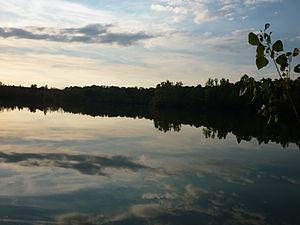
Un des multiples étangs de la commune
Mersuay est une commune française située dans le département de la Haute-Saône, en région Bourgogne-Franche-Comté.